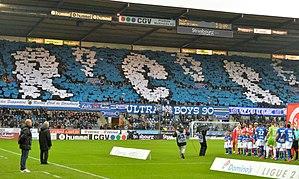
tifo RCSA Racing Club de Strasbourg Alsace au stade de la Meinau. photo Franck KOBI / Haguenau port 06.81.38.09.98
La saison 2016-2017 du Stade de Reims est la 26ᵉ saison du club en Ligue 2, et fait suite à la relégation du club à l’issue de la saison 2015-2016 de Ligue 1. Le club est engagé dans trois compétitions : la Ligue 2, la Coupe de la Ligue et la Coupe de France.